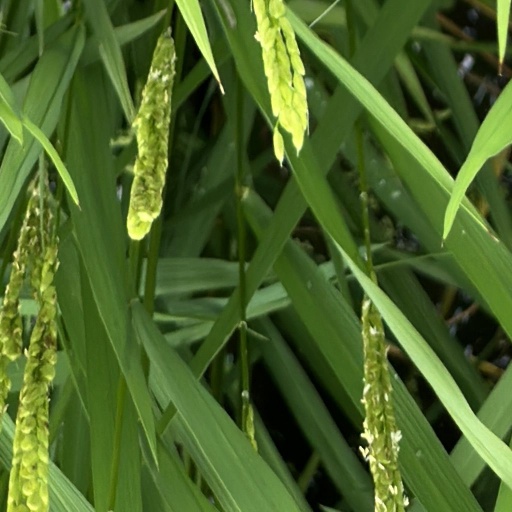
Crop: rice